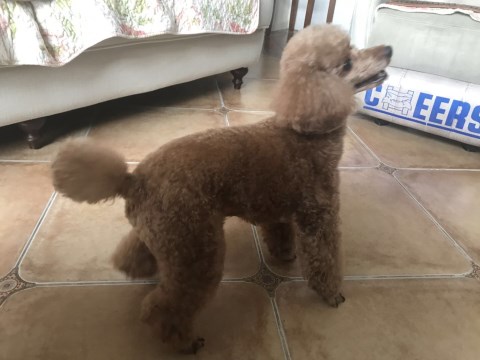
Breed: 2925-n000114-toy_poodle